Splash Lake

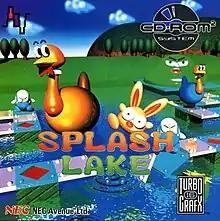
Splash Lake Turbografx CD retail release

Splash Lake is an action puzzle strategy game developed by Bits Laboratory and published by NEC Avenue for the PC Engine in 1991. Later the game was ported to the TurboGrafx-16 CD add-on unit by Turbo Technologies Inc. in 1992.